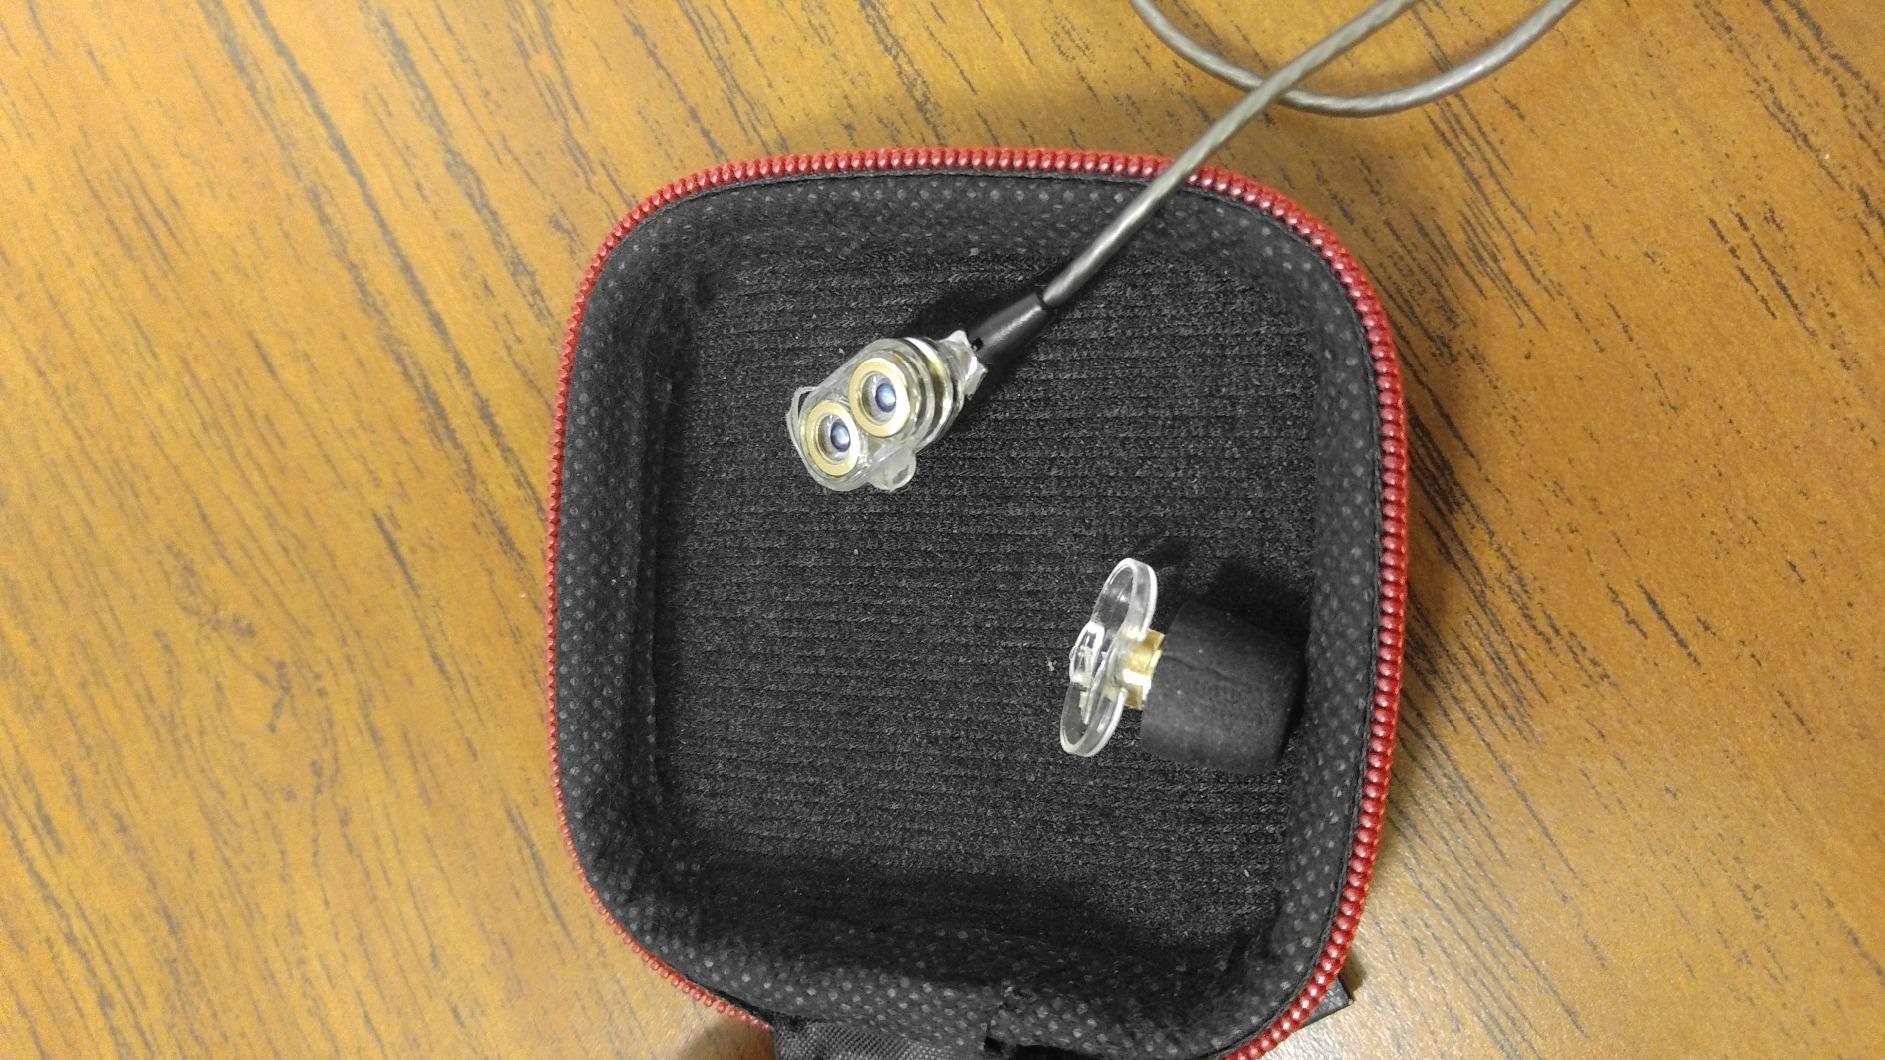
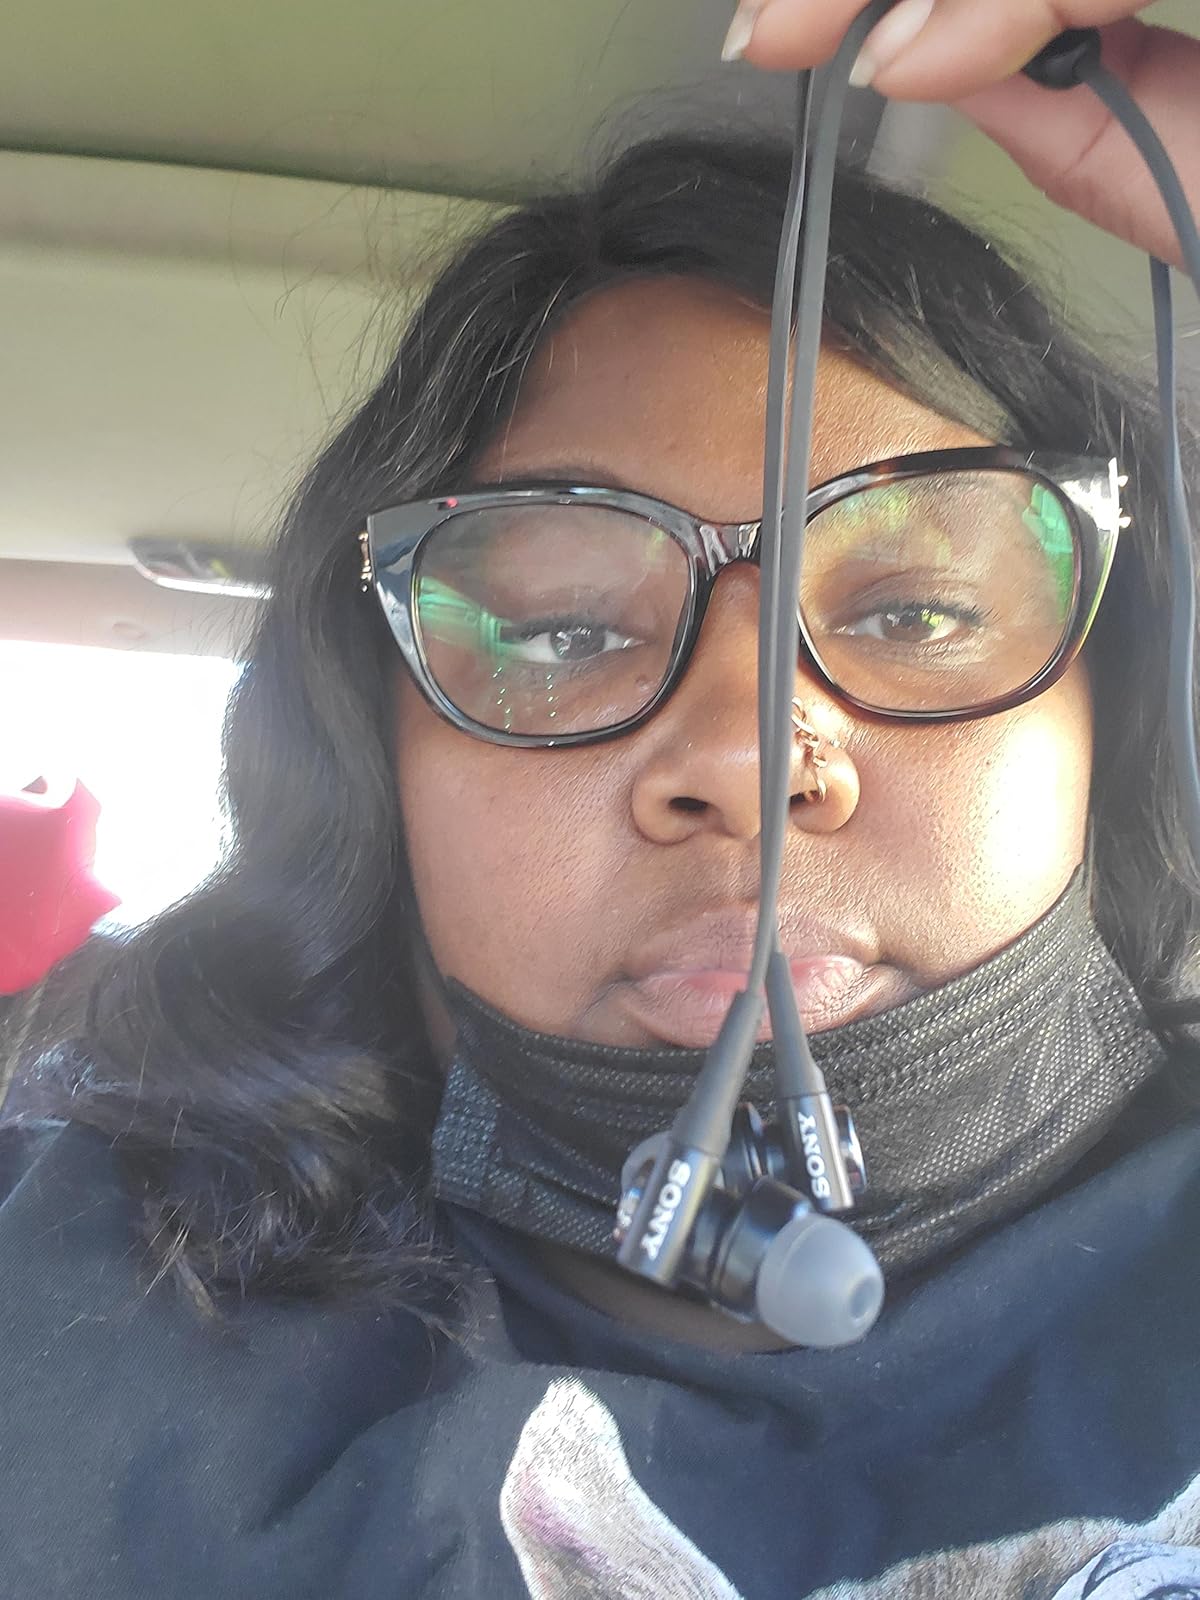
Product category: headphones
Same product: no